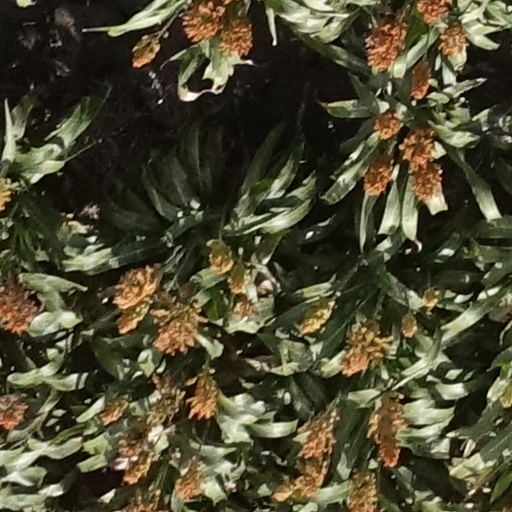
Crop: sorghum